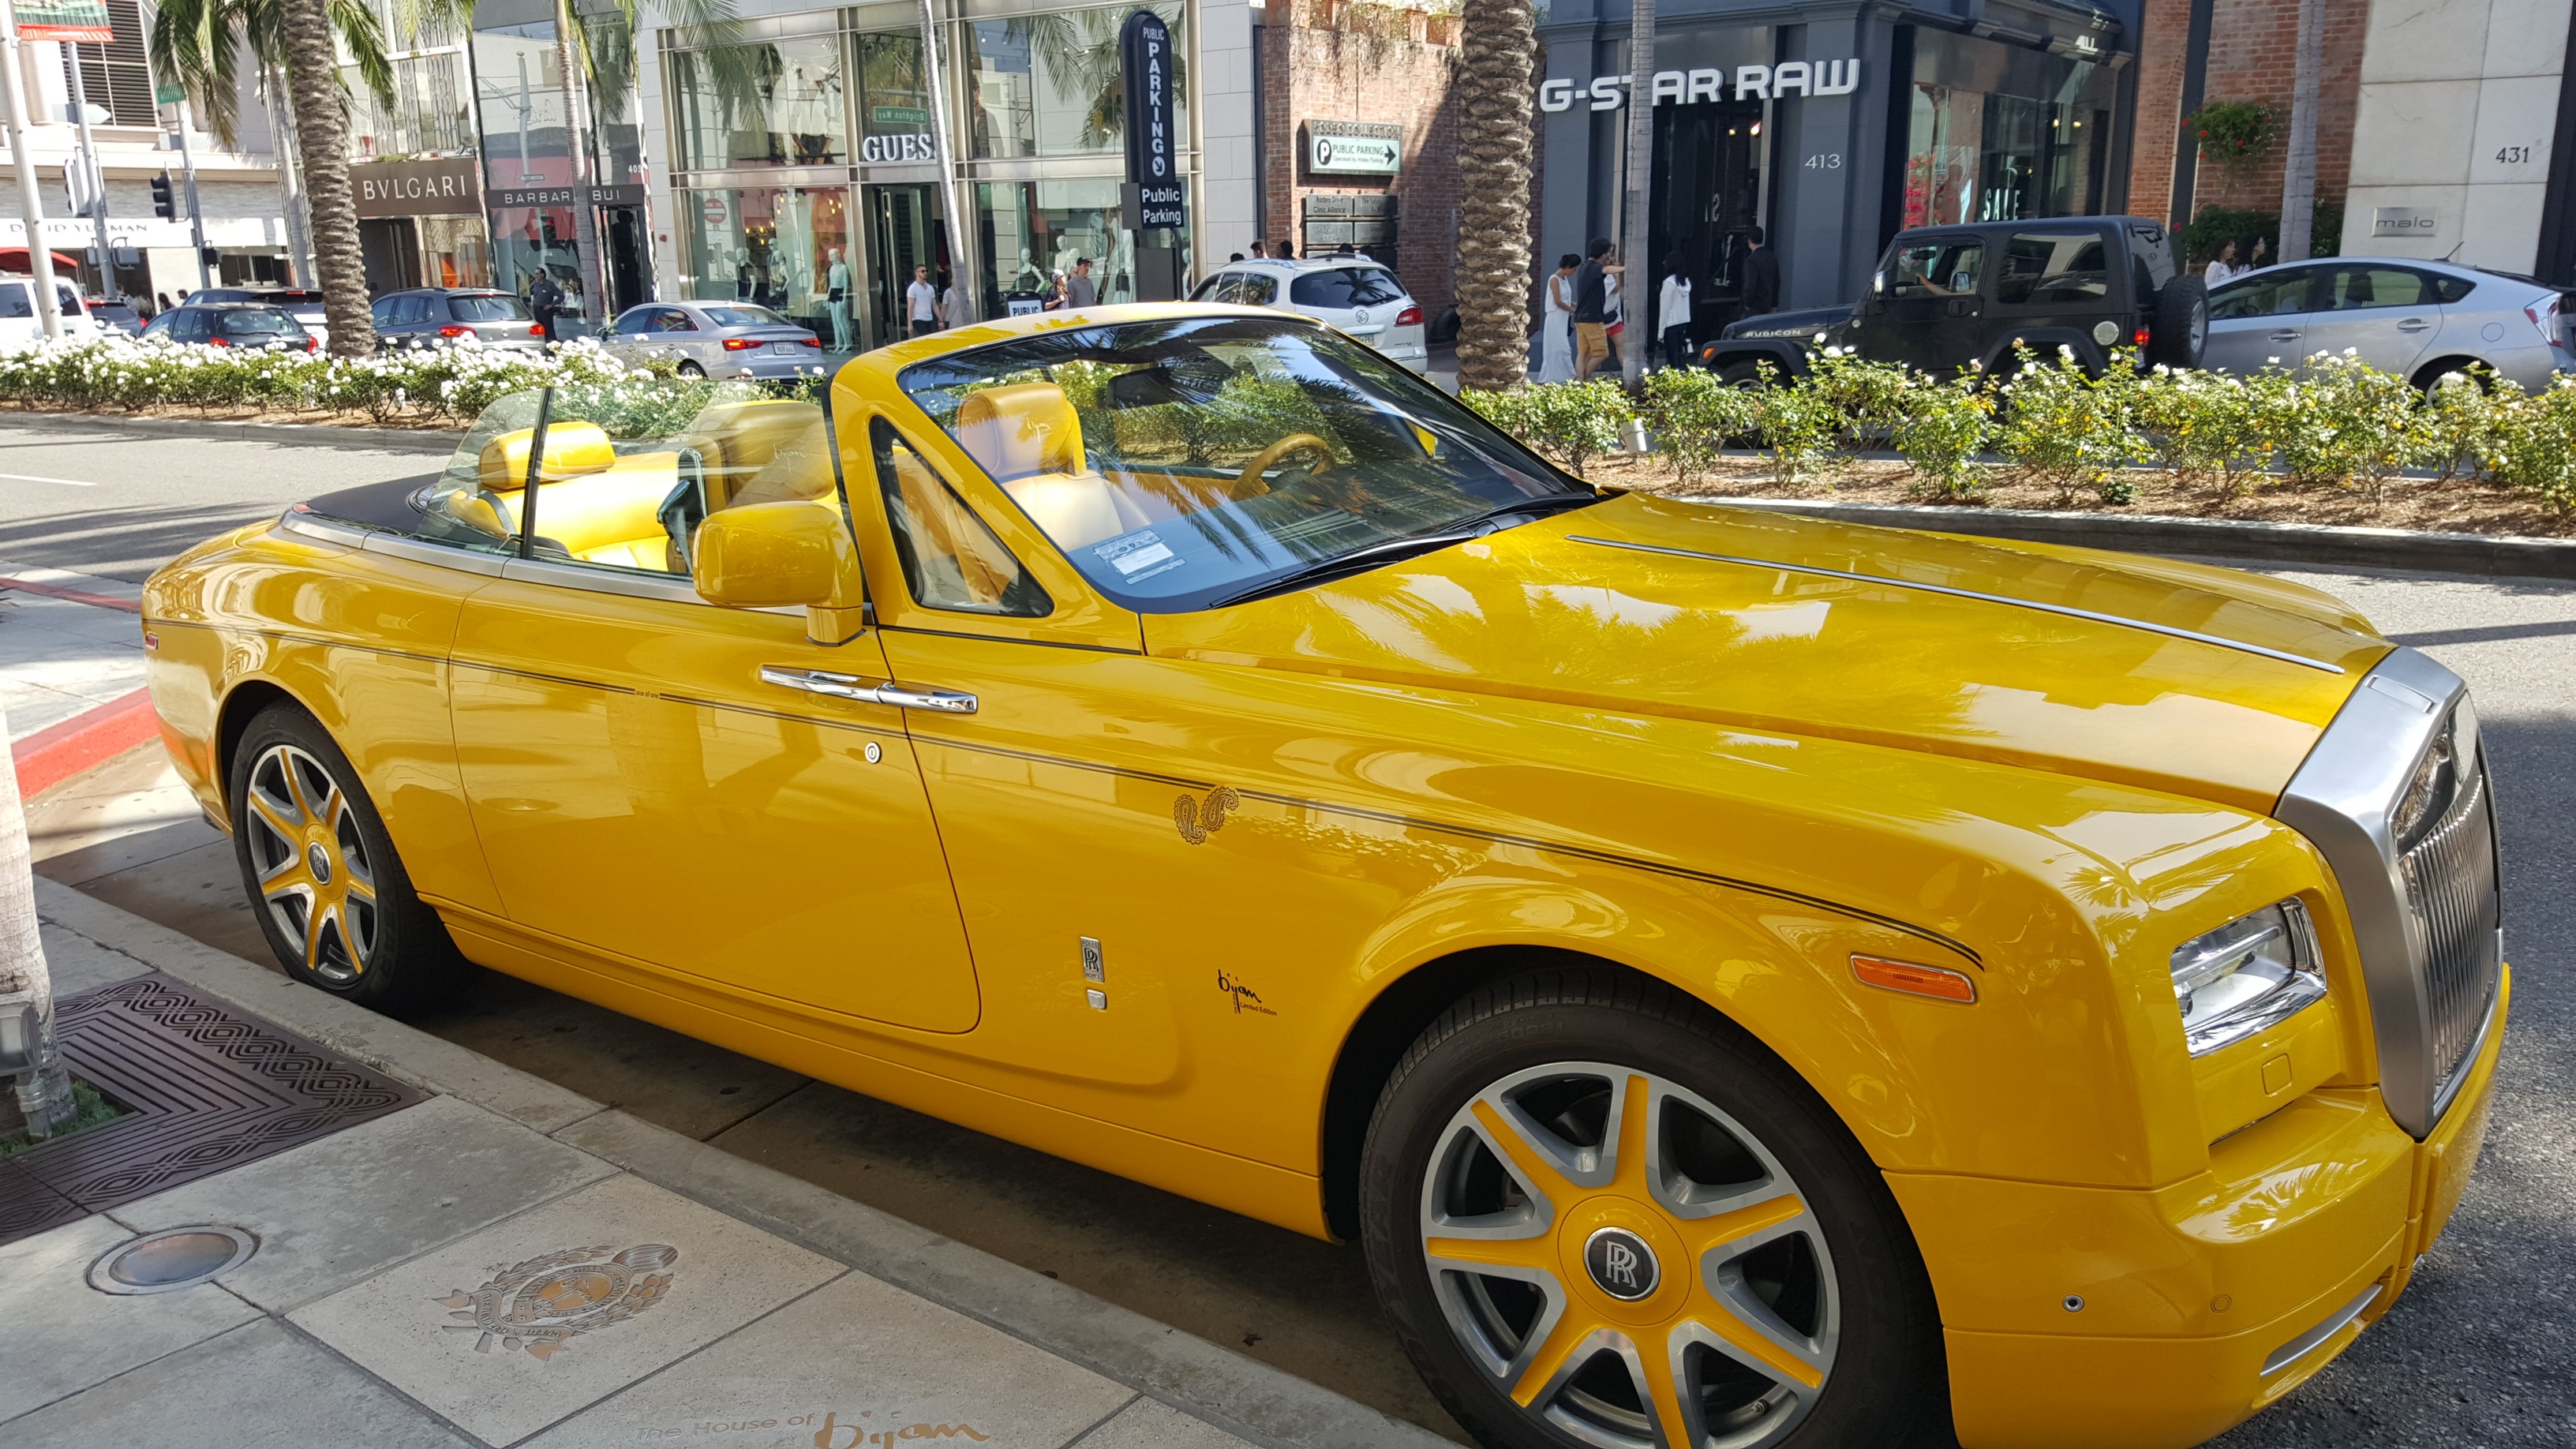
car, automobile, hollywood, vehicle, yellow, sports car, rolls royce, supercar, luxury, rolls, royce, los angeles, land vehicle, automobile make, automotive exterior, automotive design, luxury vehicle, performance car, rolls royce phantom, rolls royce phantom drophead coup, rolls royce phantom coup